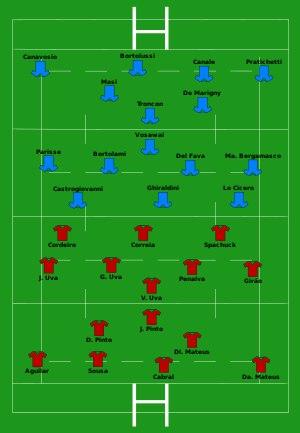
Cet article donne le détail des matchs de la poule C de la Coupe du monde de rugby à XV 2007 qui se dispute en France, au pays de Galles et en Écosse du 7 septembre au 20 octobre 2007. Les deux premières places sont qualificatives pour les quarts de finale et sont obtenues par les équipes de Nouvelle-Zélande et d'Écosse.
L'équipe d'Italie a terminé troisième de poule et n'a pas participé à la phase finale de la Coupe du monde de rugby 2007.
L'Équipe du Portugal de rugby à XV participe à sa première phase finale lors de la Coupe du monde 2007, organisée par la France, en étant dans la Poule C pour la première phase; elle affronte la Nouvelle-Zélande, l'Écosse, l'Écosse et la Roumanie.